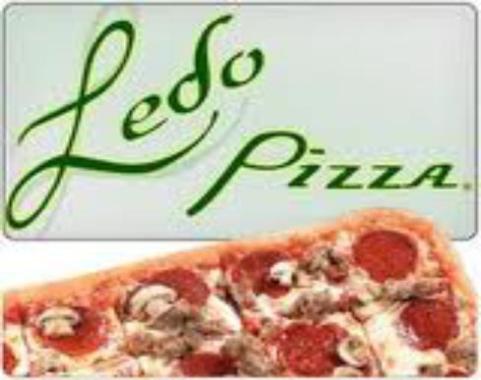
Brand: ledo pizza
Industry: Food